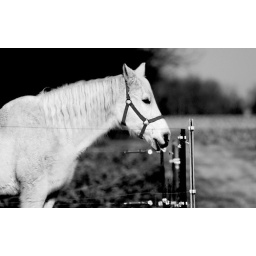
A white horse in a field. Taken in Indiana north of Indianapolis.